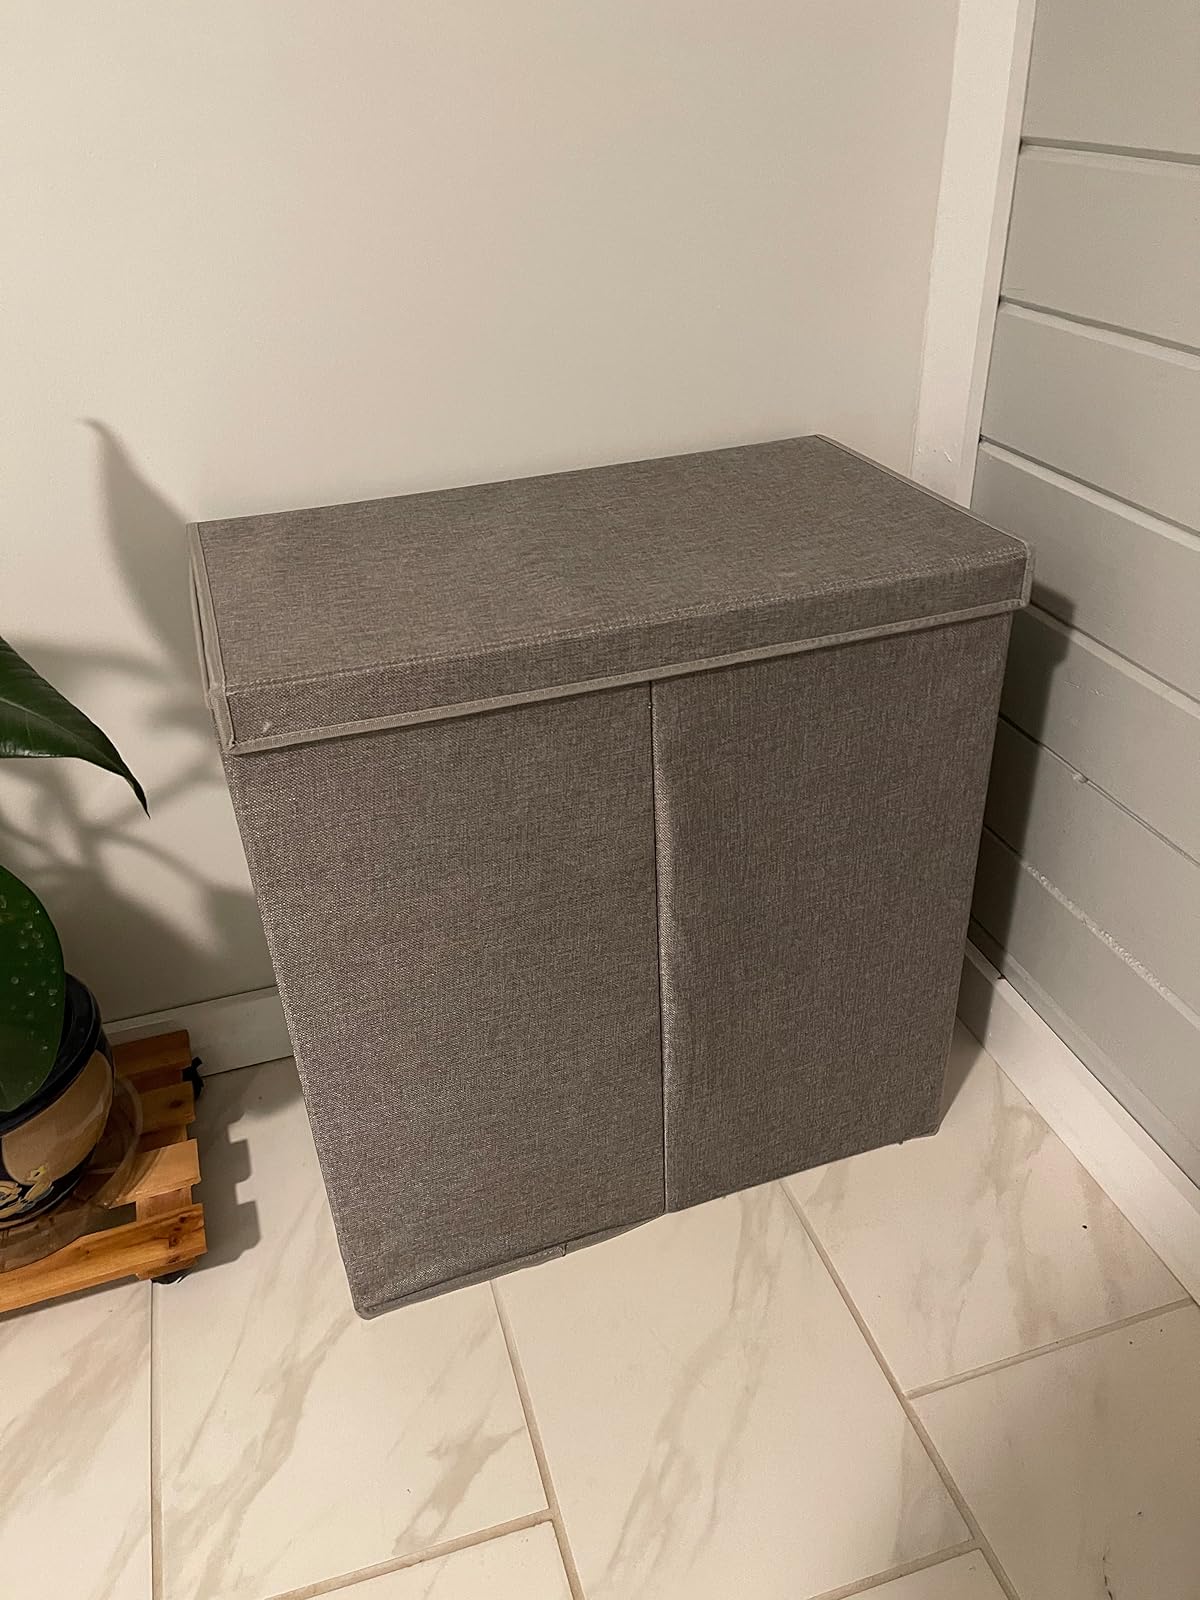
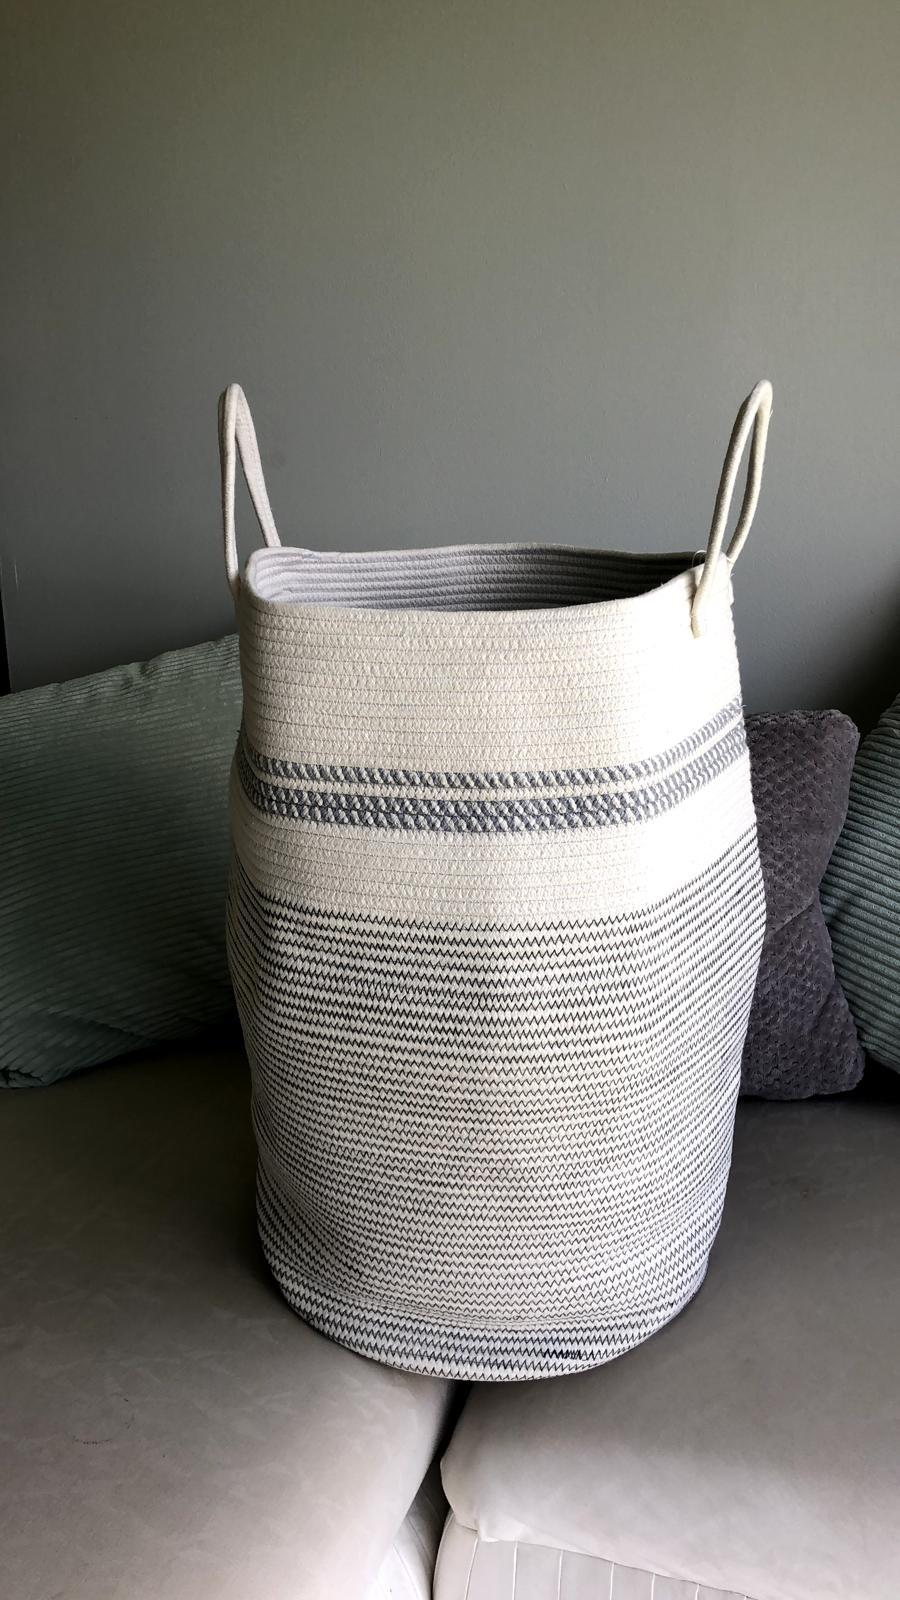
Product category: items_hamper
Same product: no